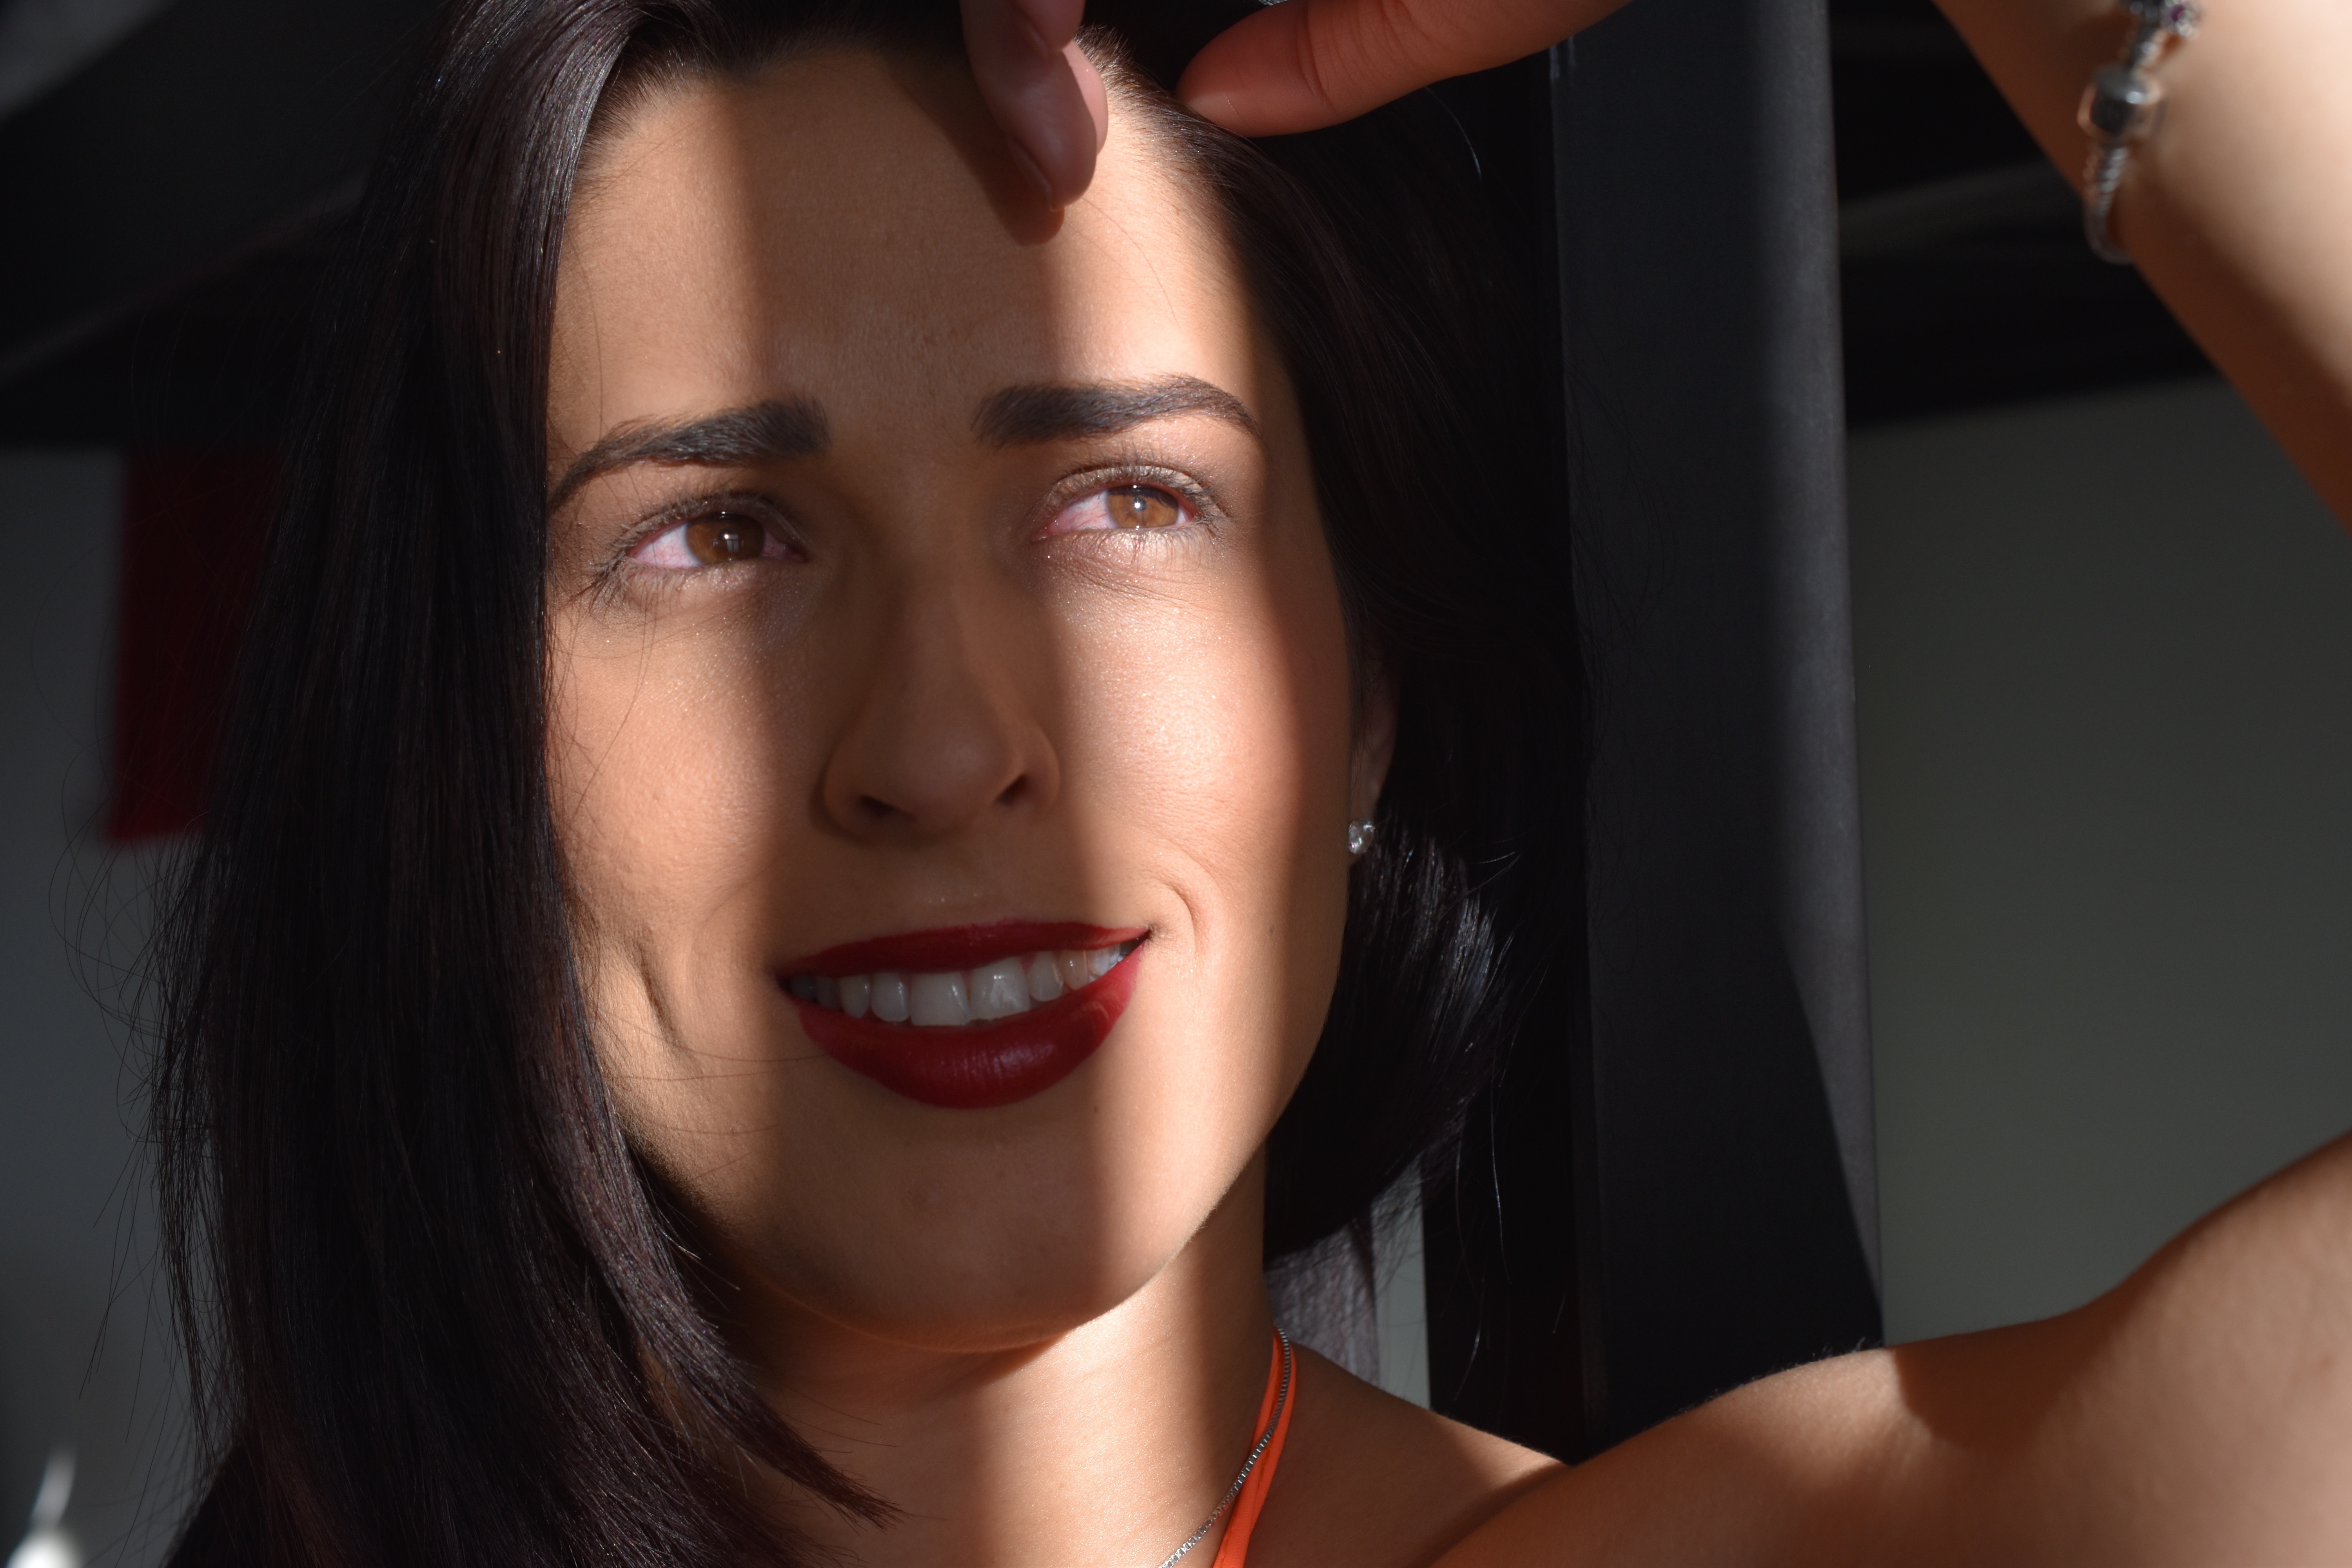
hand, person, girl, hair, photography, female, portrait, model, young, finger, red, lady, facial expression, lip, hairstyle, smiling, smile, eyebrow, mouth, close up, human body, black hair, face, nose, eyes, figure, women, eye, glasses, head, look, skin, beauty, beautiful, sexy, blond, pretty, organ, smiles, femininity, attractive, young woman, emotion, bella, erotic, sensual, photo shoot, sexy woman, looking at, sexuality, sexy women, brown hair, supermodel